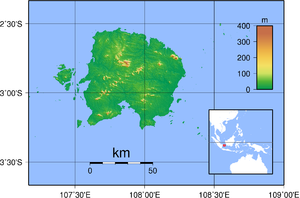
Belitung, connue autrefois sous son nom anglais et néerlandais de Billiton, est une île d'Indonésie située au large de la côte orientale de Sumatra, dans la mer de Java. L'île était réputée pour son poivre et son étain.